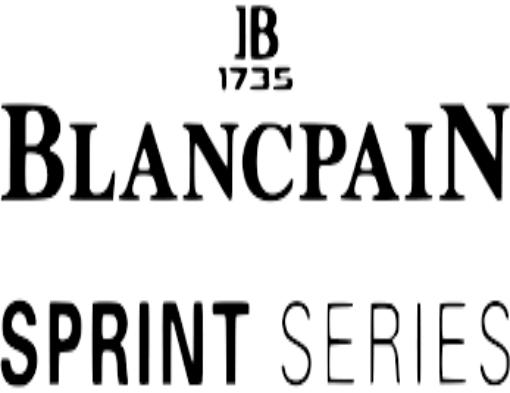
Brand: Blancpain
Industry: Electronic